Don't Stop 'Til You Get Enough

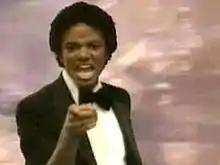
Jackson in the music video for "Don't Stop 'Til You Get Enough"

The accompanying music video for "Don't Stop 'Til You Get Enough" was directed and produced by Nick Saxton and made its world premiere in October 1979. It was Jackson's first music video as a solo artist. The music video shows a smiling Jackson in a black and white tuxedo with a black bow tie (resembling the "Off the Wall" album cover photo) dancing and singing the song while appearing chroma keyed over a background of abstract geometric figures. At one stage, Jackson is seen dancing in triplicate, which was considered innovative at the time.